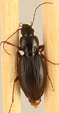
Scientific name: Synuchus impunctatus
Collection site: Bartlett Experimental Forest NEON (BART), plot BART_079